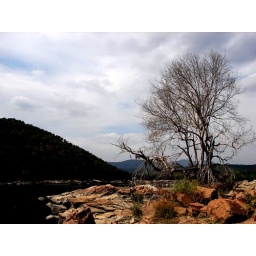
this tree has nothing, but still has everything compared to the lush green mountain in the back.